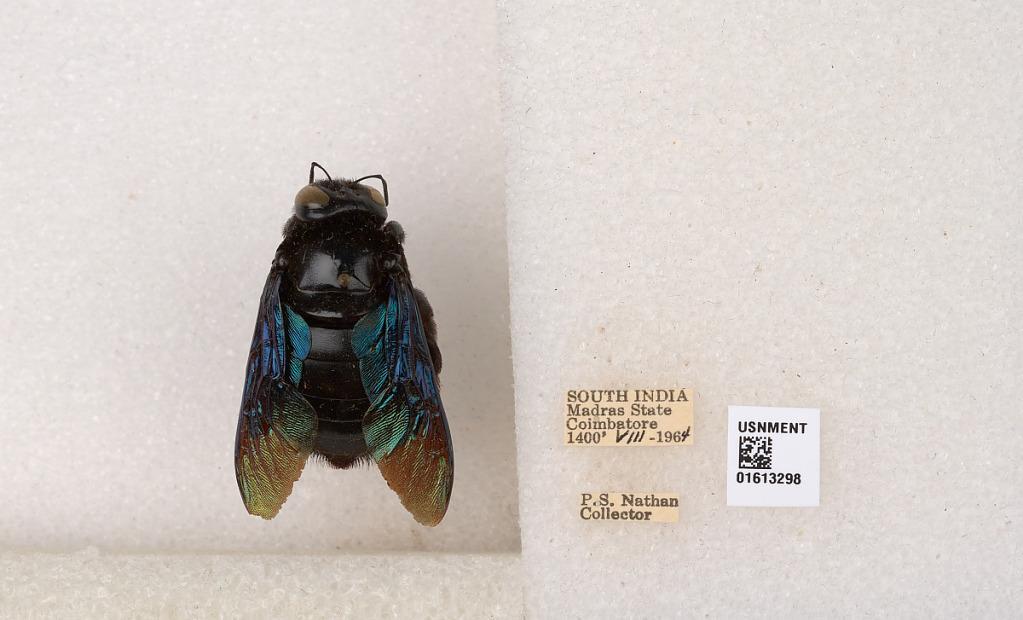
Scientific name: Xylocopa (Mesotrichia) tenuiscapa Westwood
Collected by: P. Nathan
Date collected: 1964-8-1
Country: India
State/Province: Tamil Nadu
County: Coimbatore
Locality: Coimbatore